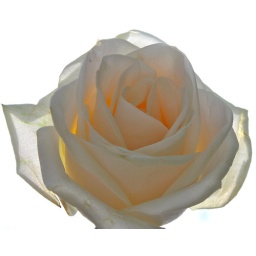
I held the rose blossom against the sky and the sun was behind the rose.